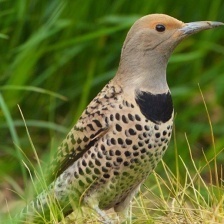
Species: NORTHERN FLICKER
Scientific name: COLAPTES AURATUS